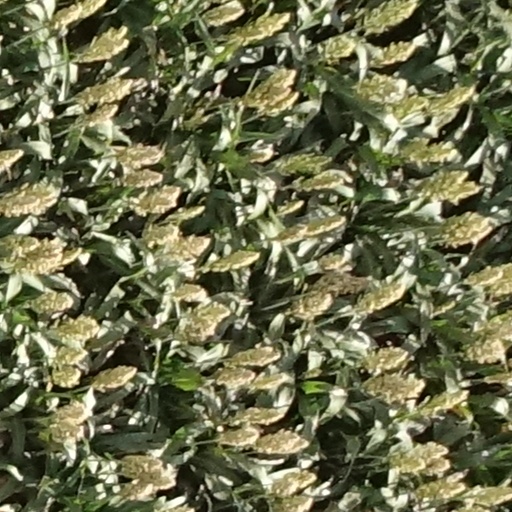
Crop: sorghum